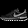
Label: Sneaker